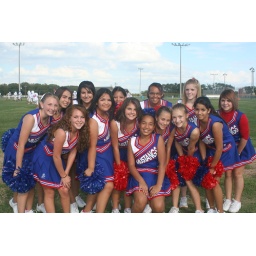
Who's that cute girl in the middle!